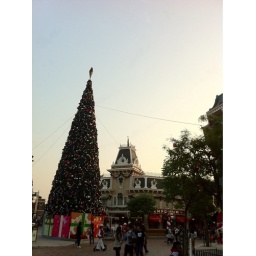
Christmas tree in main street